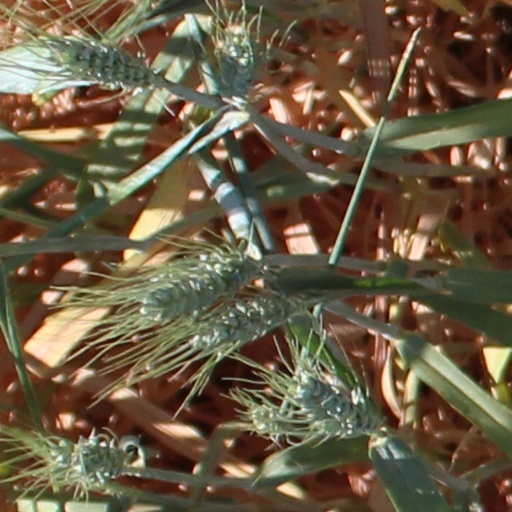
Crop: wheat